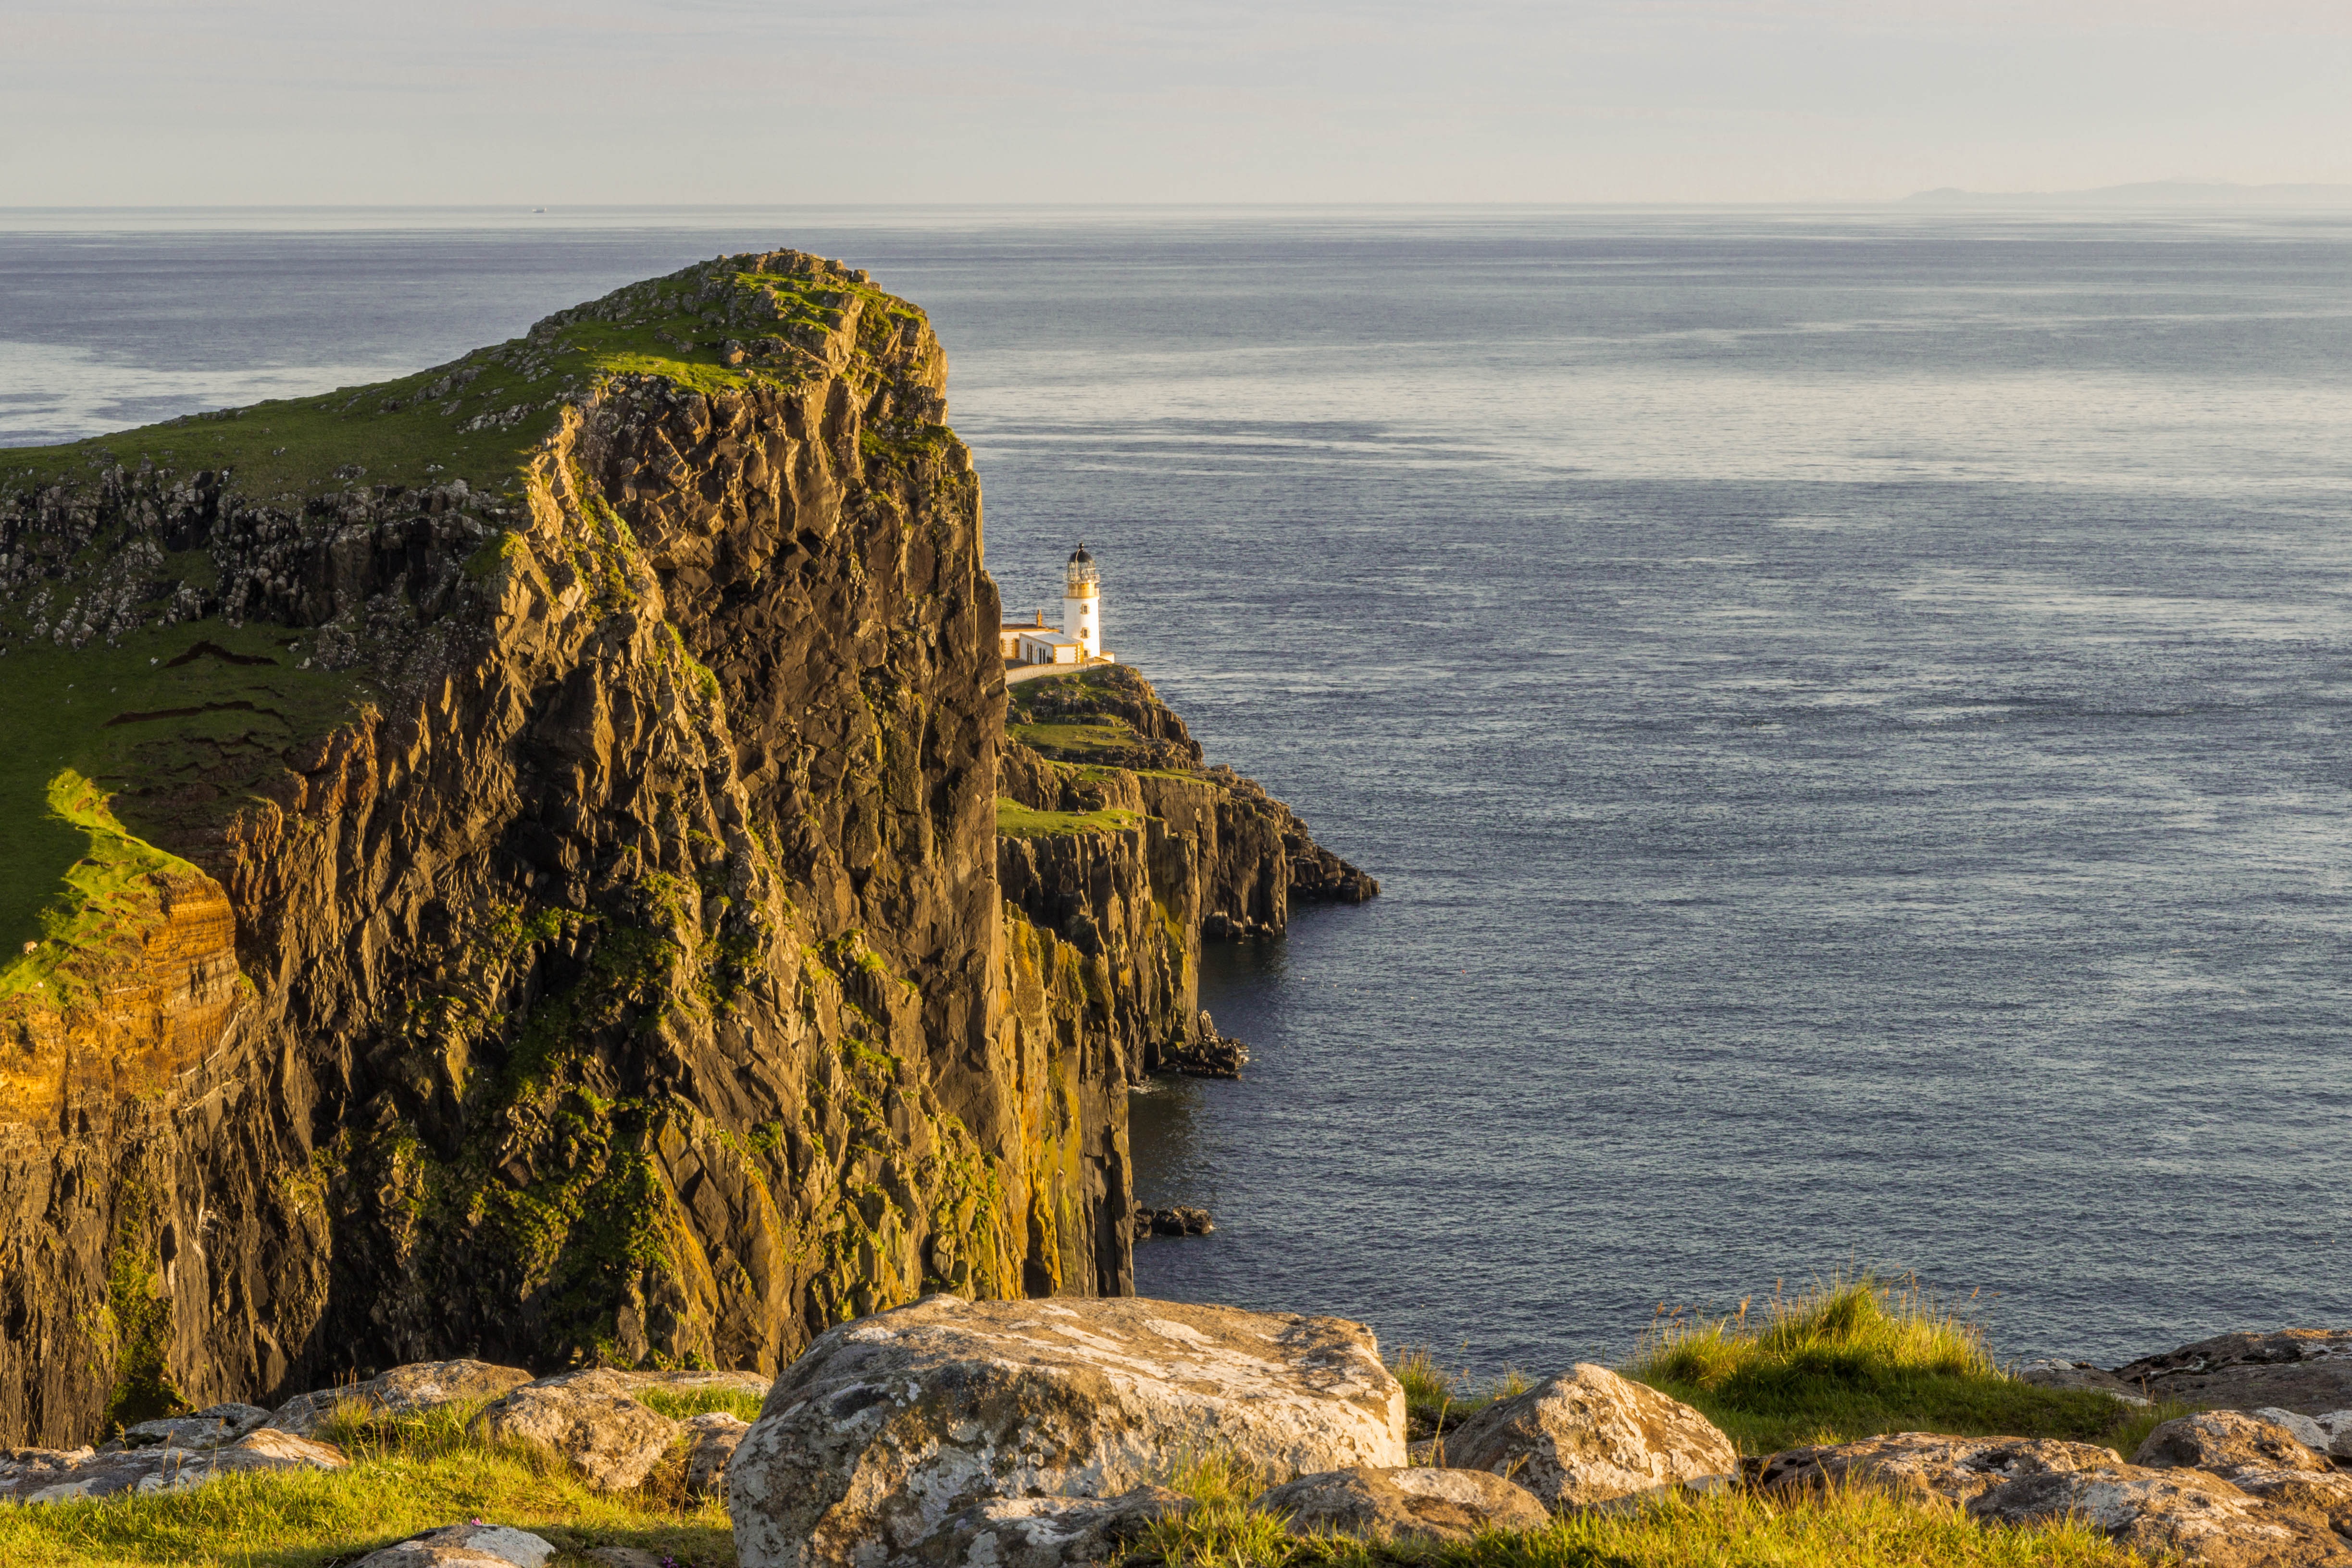
beach, landscape, sea, coast, water, nature, rock, ocean, horizon, lighthouse, meadow, hill, shore, cliff, europe, cove, green, tower, bay, stack, terrain, material, body of water, scotland, cape, islet, united kingdom, landform, highlands and islands, isle of skye, neist point, geographical feature